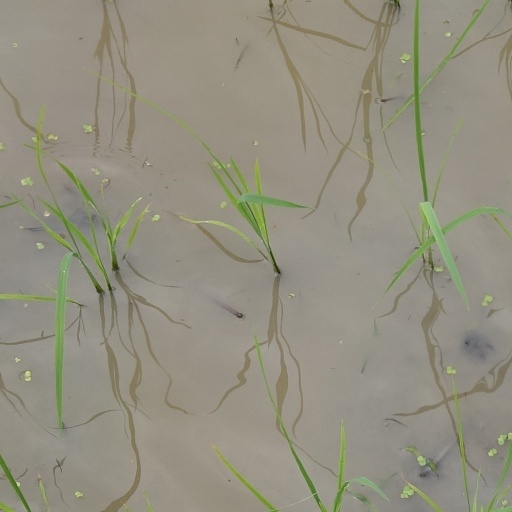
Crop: rice